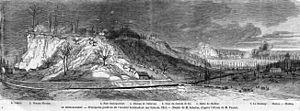
Dessin d'une vue panoramique
La gare de Chelles - Gournay est une gare ferroviaire française de la ligne de Paris-Est à Strasbourg-Ville, située sur le territoire de la commune de Chelles, proche de Gournay, dans le département de Seine-et-Marne en région Île-de-France.